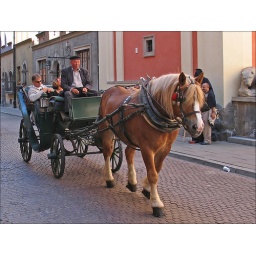
He seems happy in his work, but a green field and a babbling brook would be nicer than cobbles and babbling tourists!